Academy Award Review of Walt Disney Cartoons

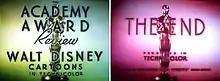
Opening and closing screens

Academy Award Review of Walt Disney Cartoons is an American animated package film released in the United States on May 19, 1937, for a limited time to help promote the upcoming release of "Snow White and the Seven Dwarfs". It was a collection of five Oscar-winning "Silly Symphonies" shorts, bridged together with title cards and a narrator. Like "The Many Adventures of Winnie the Pooh", each of the cartoons had been released on their own at first before being collected together as one film. The separate cartoon shorts are now available on DVD. In addition, the film is 41 minutes long, just like "Saludos Amigos". However, while this film is fully animated, "Saludos Amigos" would be far shorter without the live-action sequences. It is considered the first feature-length film in the Walt Disney Pictures filmography.